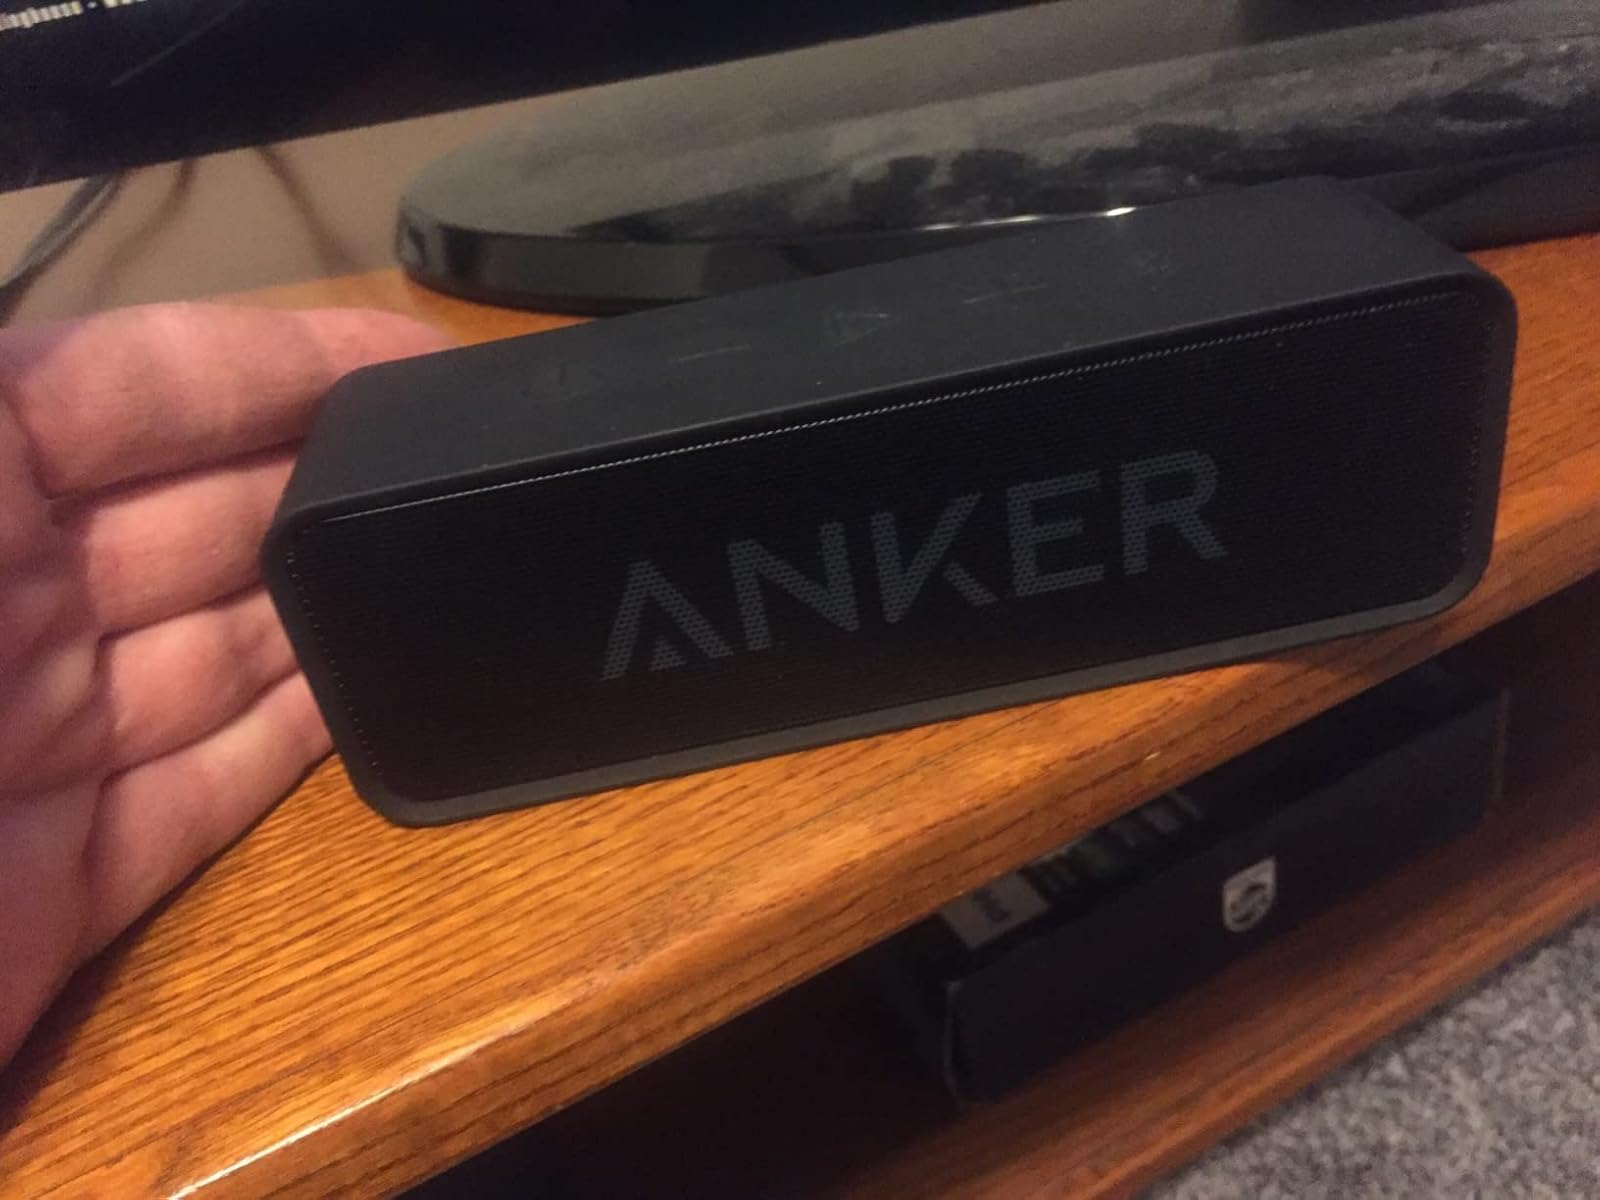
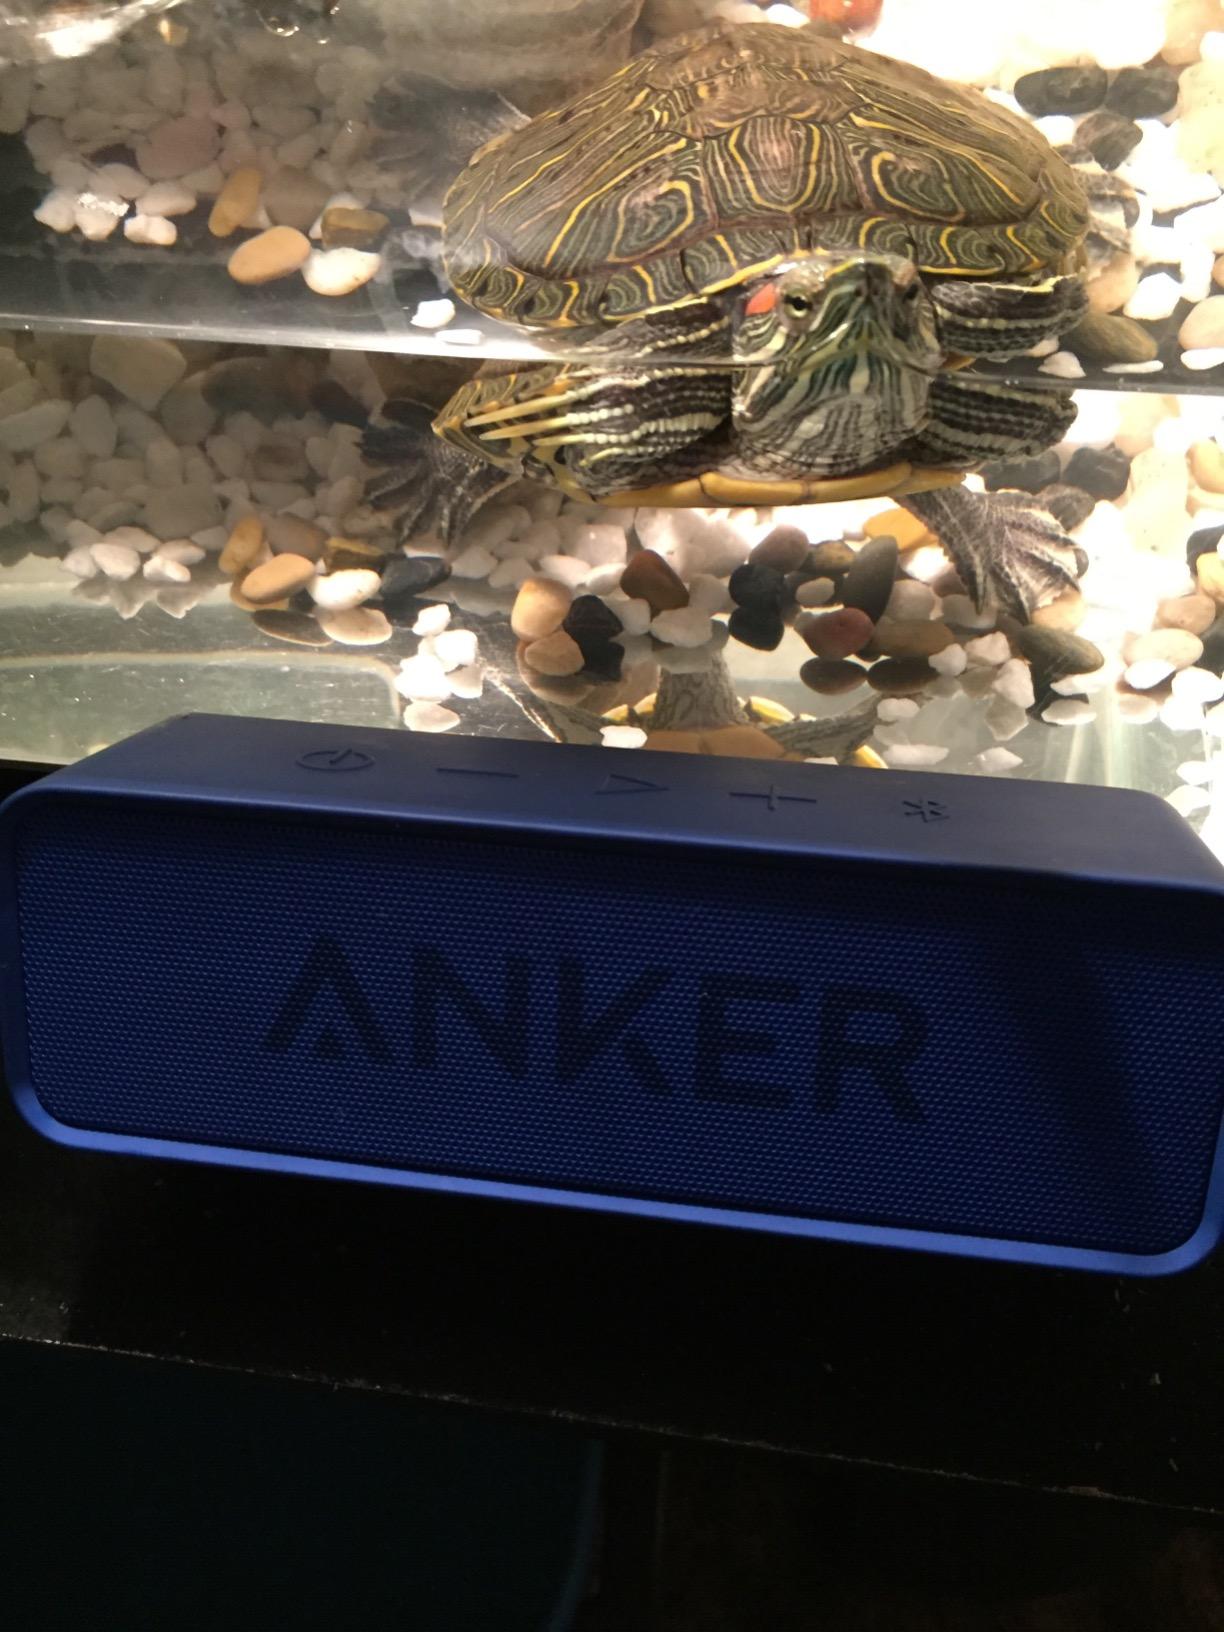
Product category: speaker
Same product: no